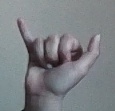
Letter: ya